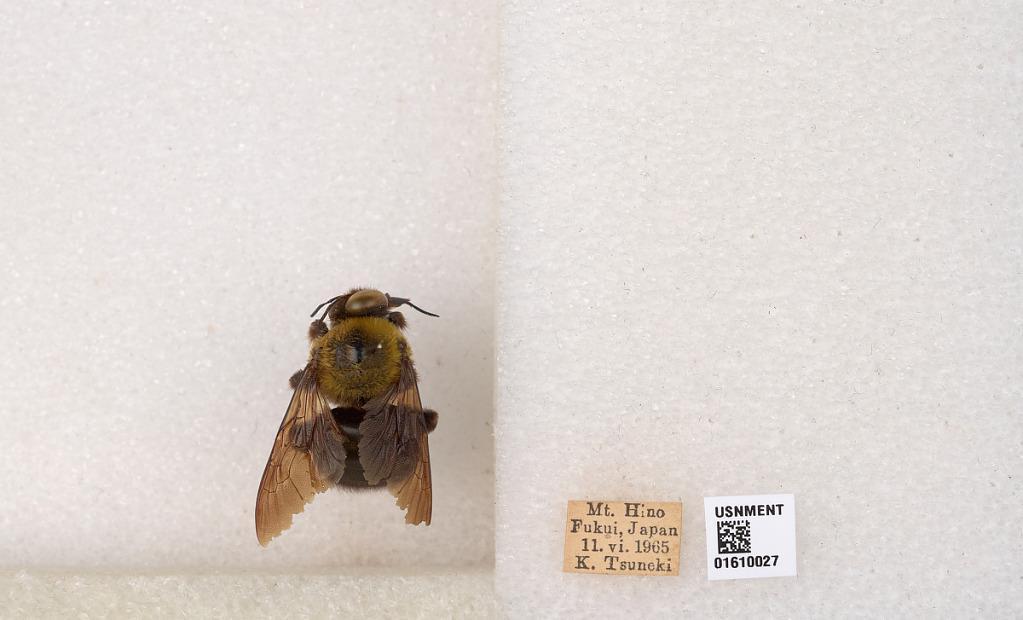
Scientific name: Xylocopa (Alloxylocopa) appendiculata appendiculata Smith
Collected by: K. Tsuneki
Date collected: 1965-6-11
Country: Japan
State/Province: Fukui
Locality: Mt. Hino
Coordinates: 35.8592, 136.208